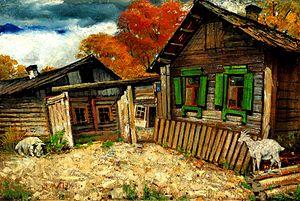
Le Musée-domaine Ilia Répine Zdravnevo ou Zdravniova, est créé en 1988, dans la propriété qui a appartenu au peintre russe Ilia Répine. C'est une filiale du Musée régional de Vitebsk. Le domaine est situé à une vingtaine de kilomètres au nord de la ville de Vitebsk, le long de la Dvina occidentale.